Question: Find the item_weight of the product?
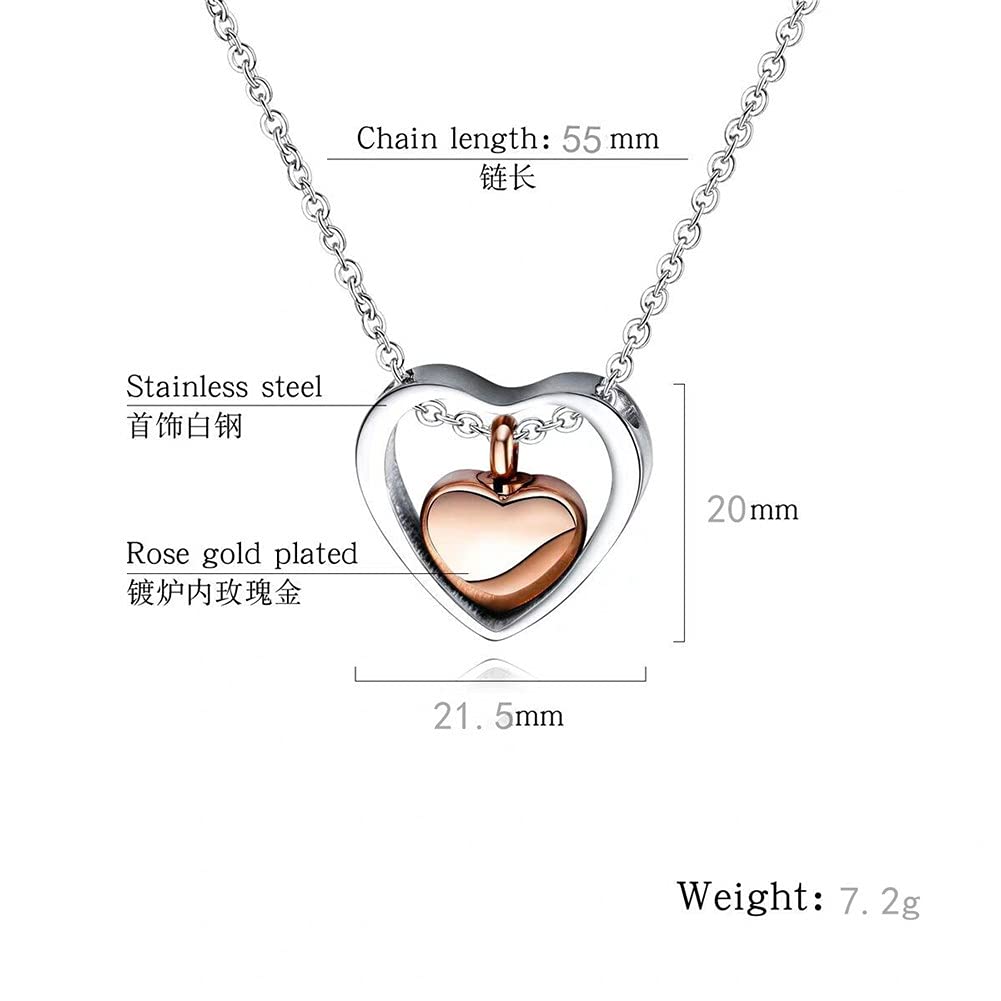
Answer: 7.2 gram